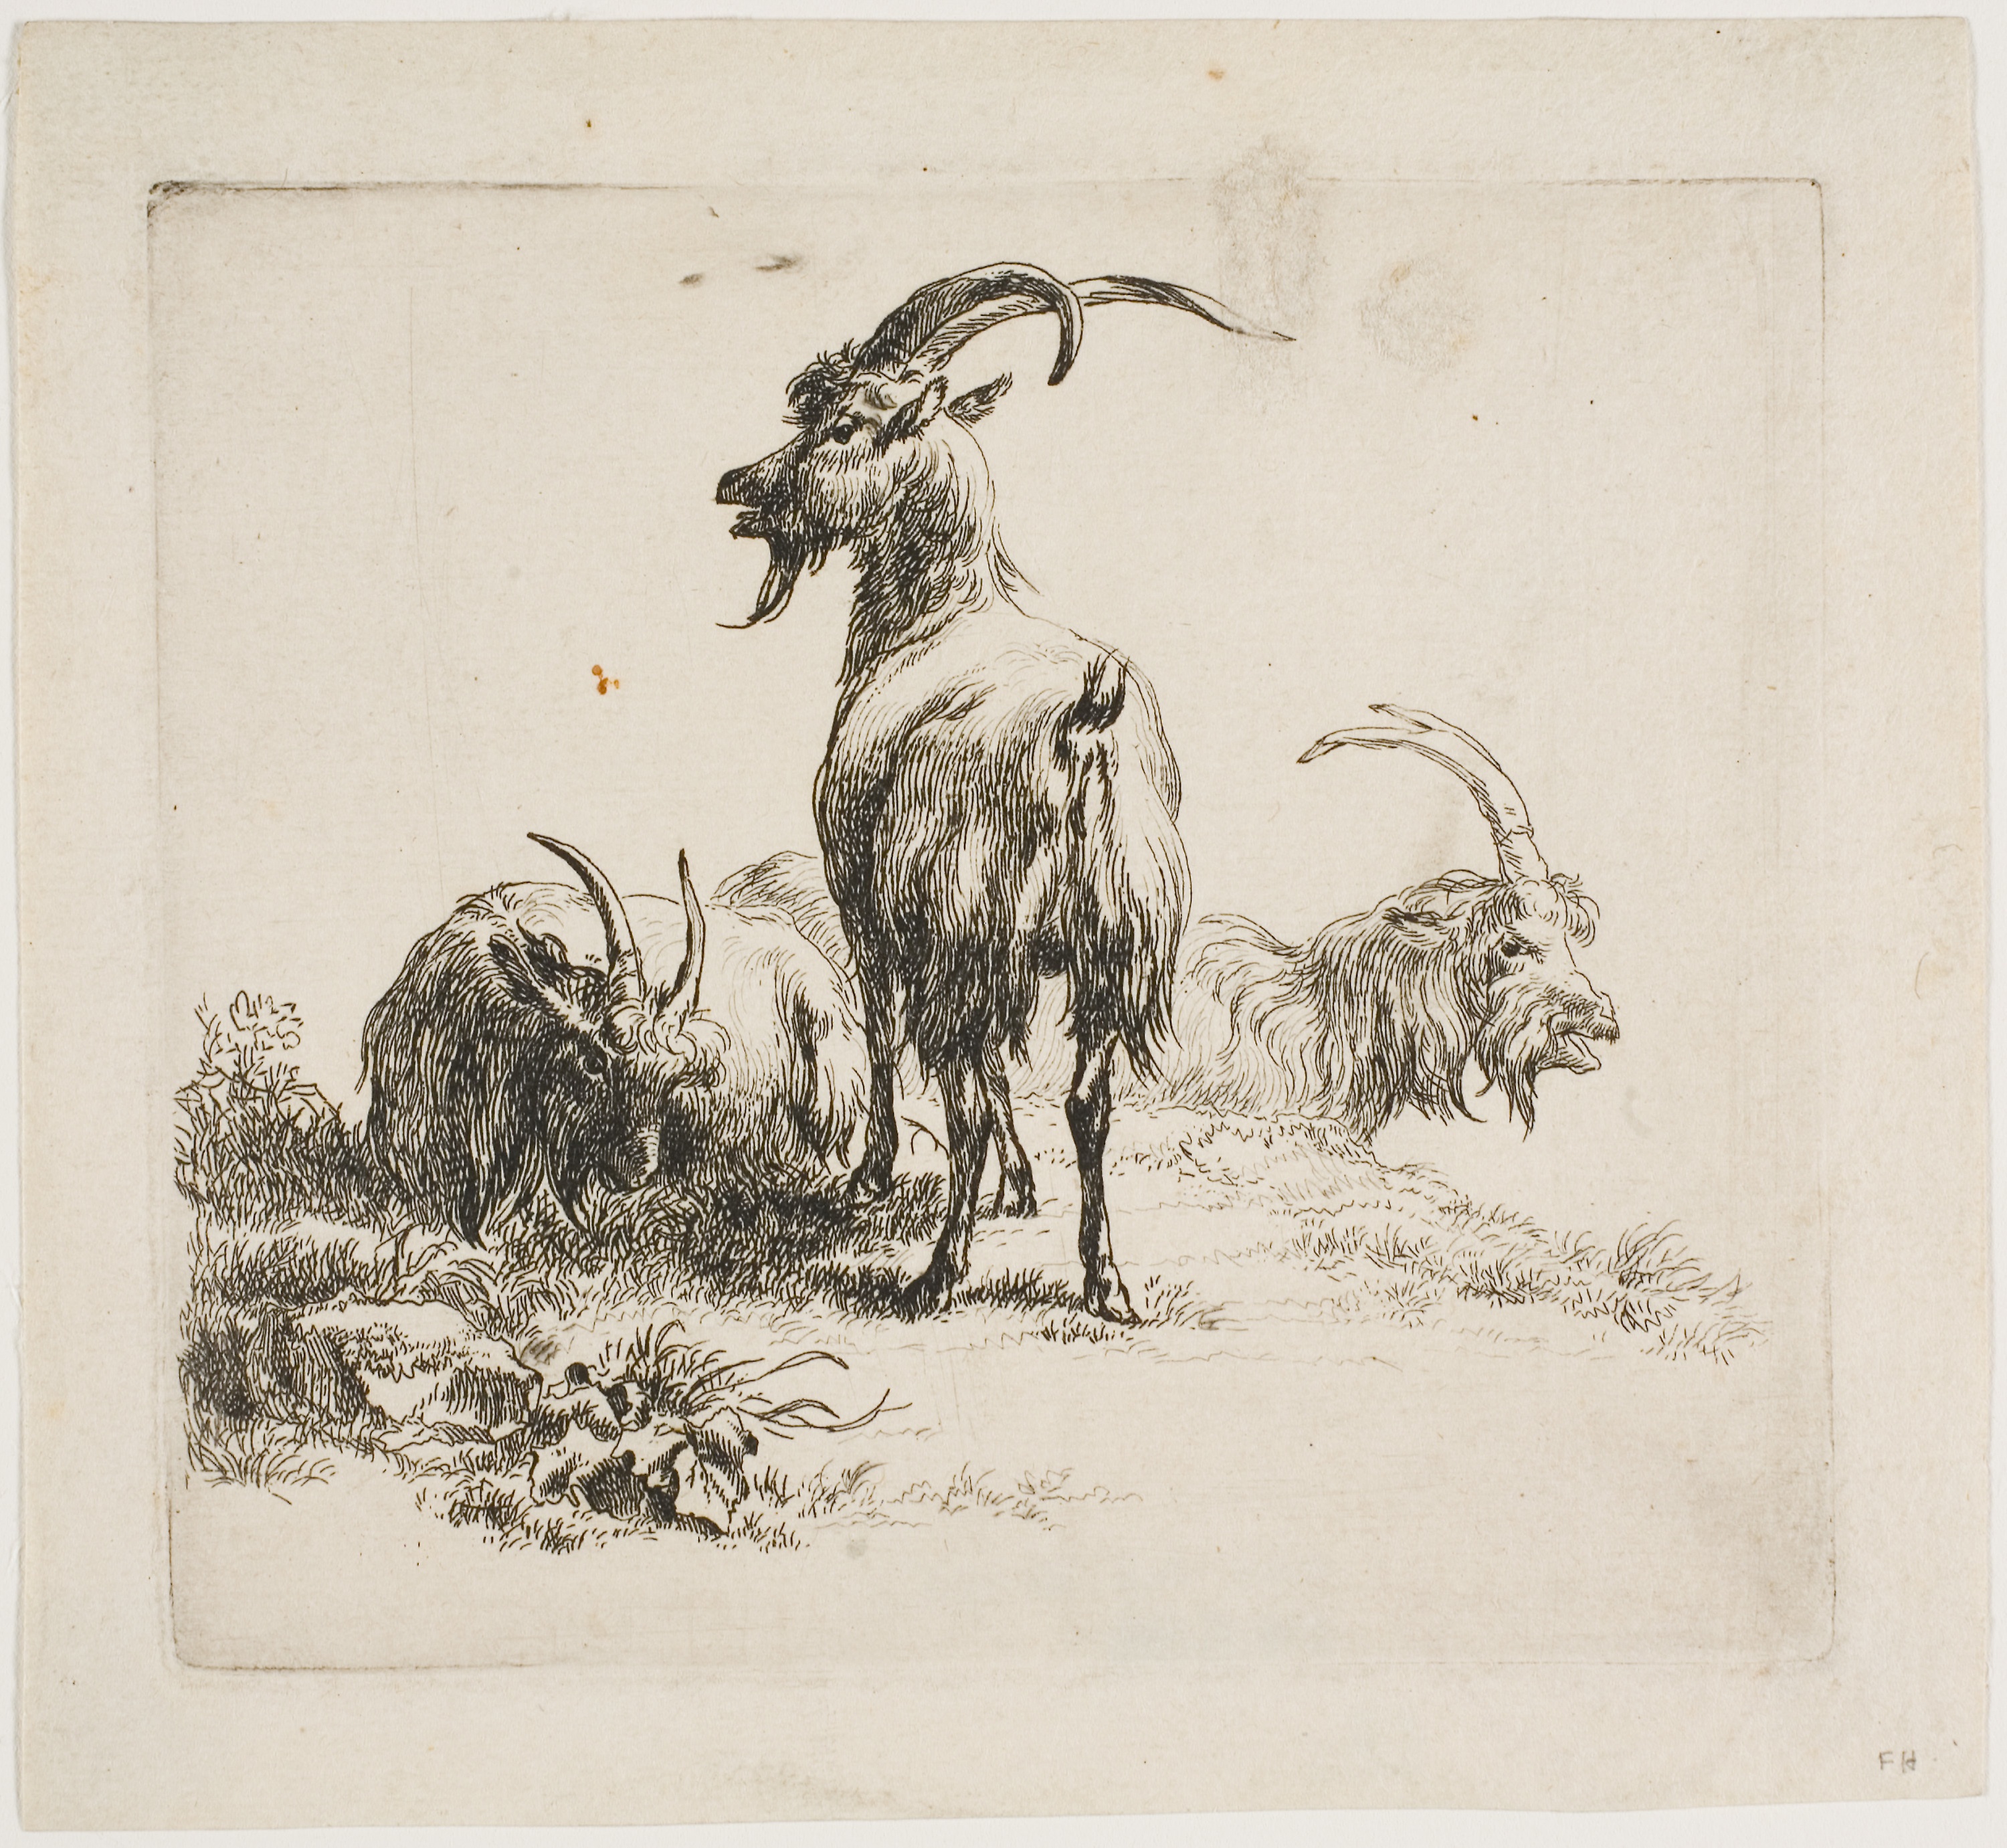
fauna, cattle like mammal, horn, goats, drawing, art, livestock, cow goat family, ox, illustration